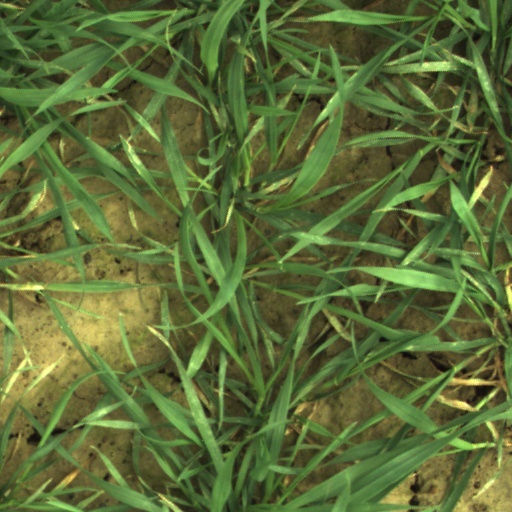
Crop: wheat